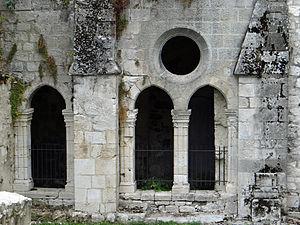
Abbaye de Saint-Maurin - Vestiges du cloître
L'abbaye de Saint-Maurin est située à Saint-Maurin, dans le département de Lot-et-Garonne, en France.